Riverdale, Bronx

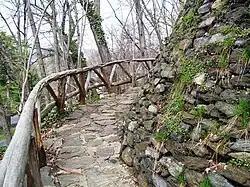
A pathway in Wave Hill

Based on data from the 2010 United States Census, the population of Riverdale was 27,860, a change of −153 (−0.5%) from the 28,013 counted in 2000. Covering an area of , the neighborhood had a population density of .